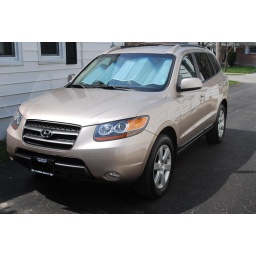
The beast was built in 04/07, according to tags on the inside of the driver's door jamb.